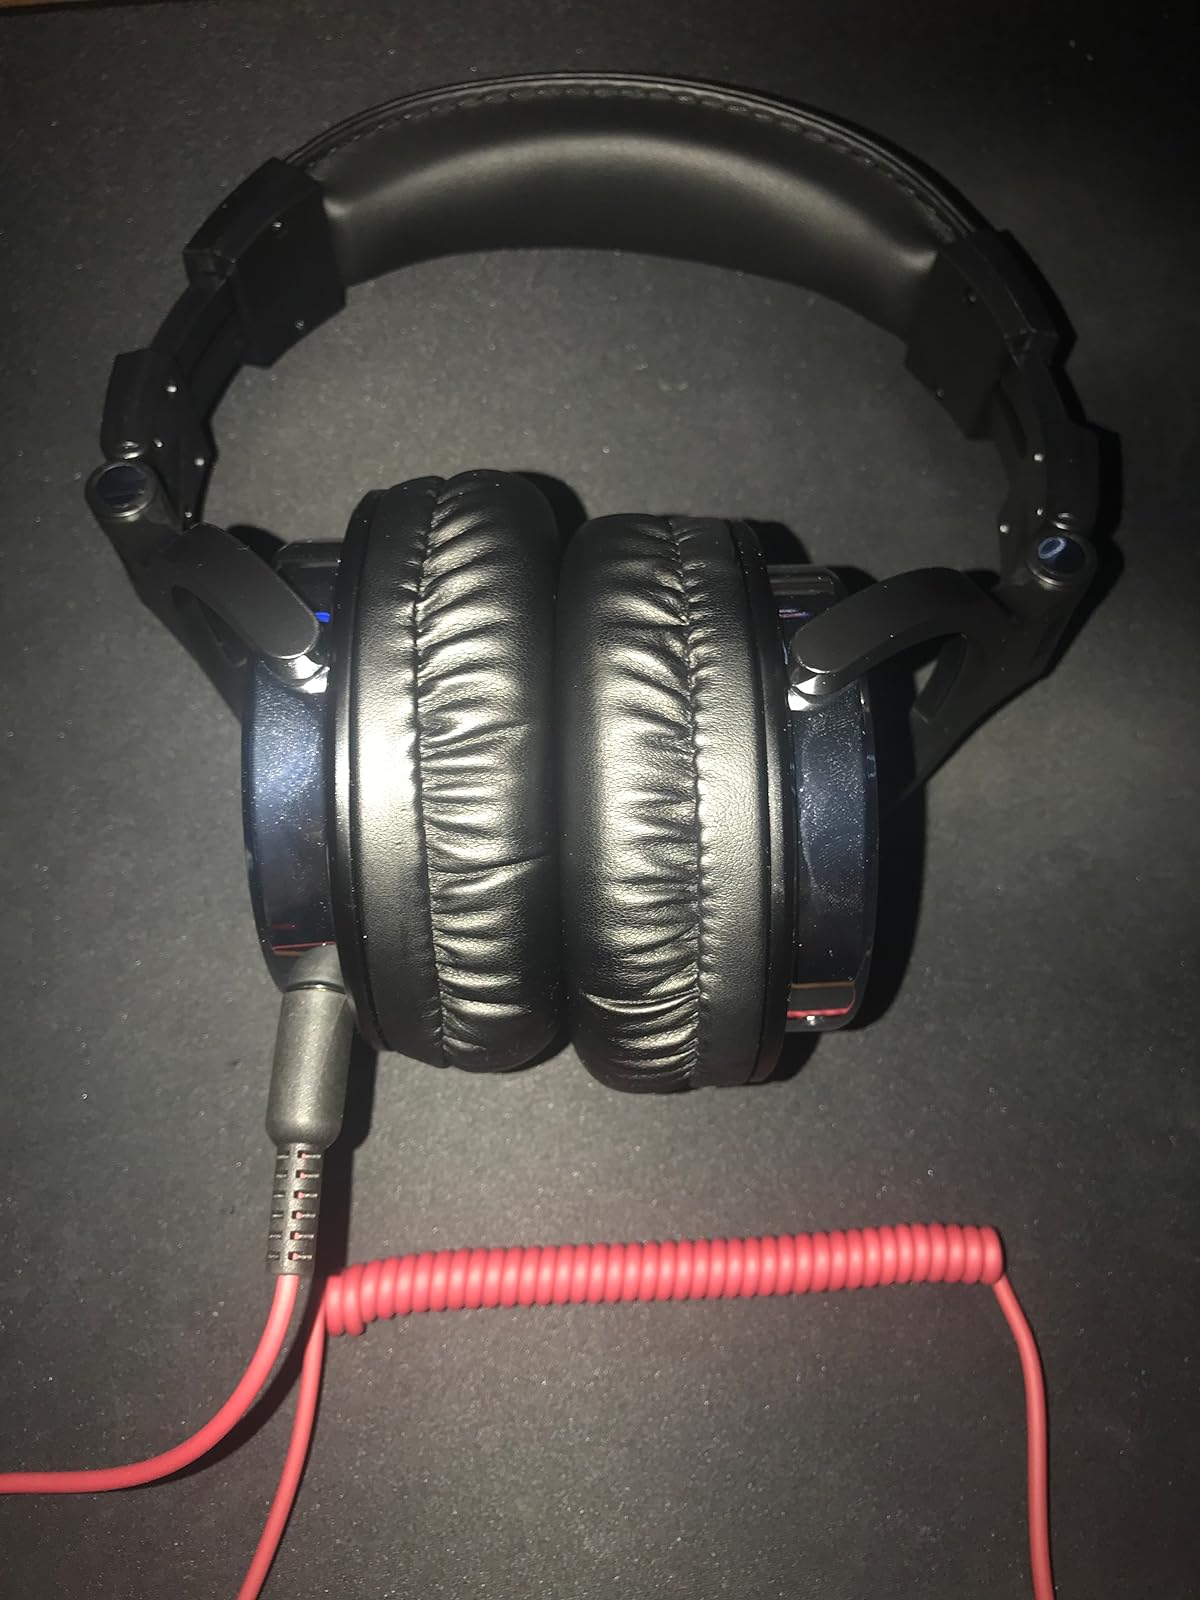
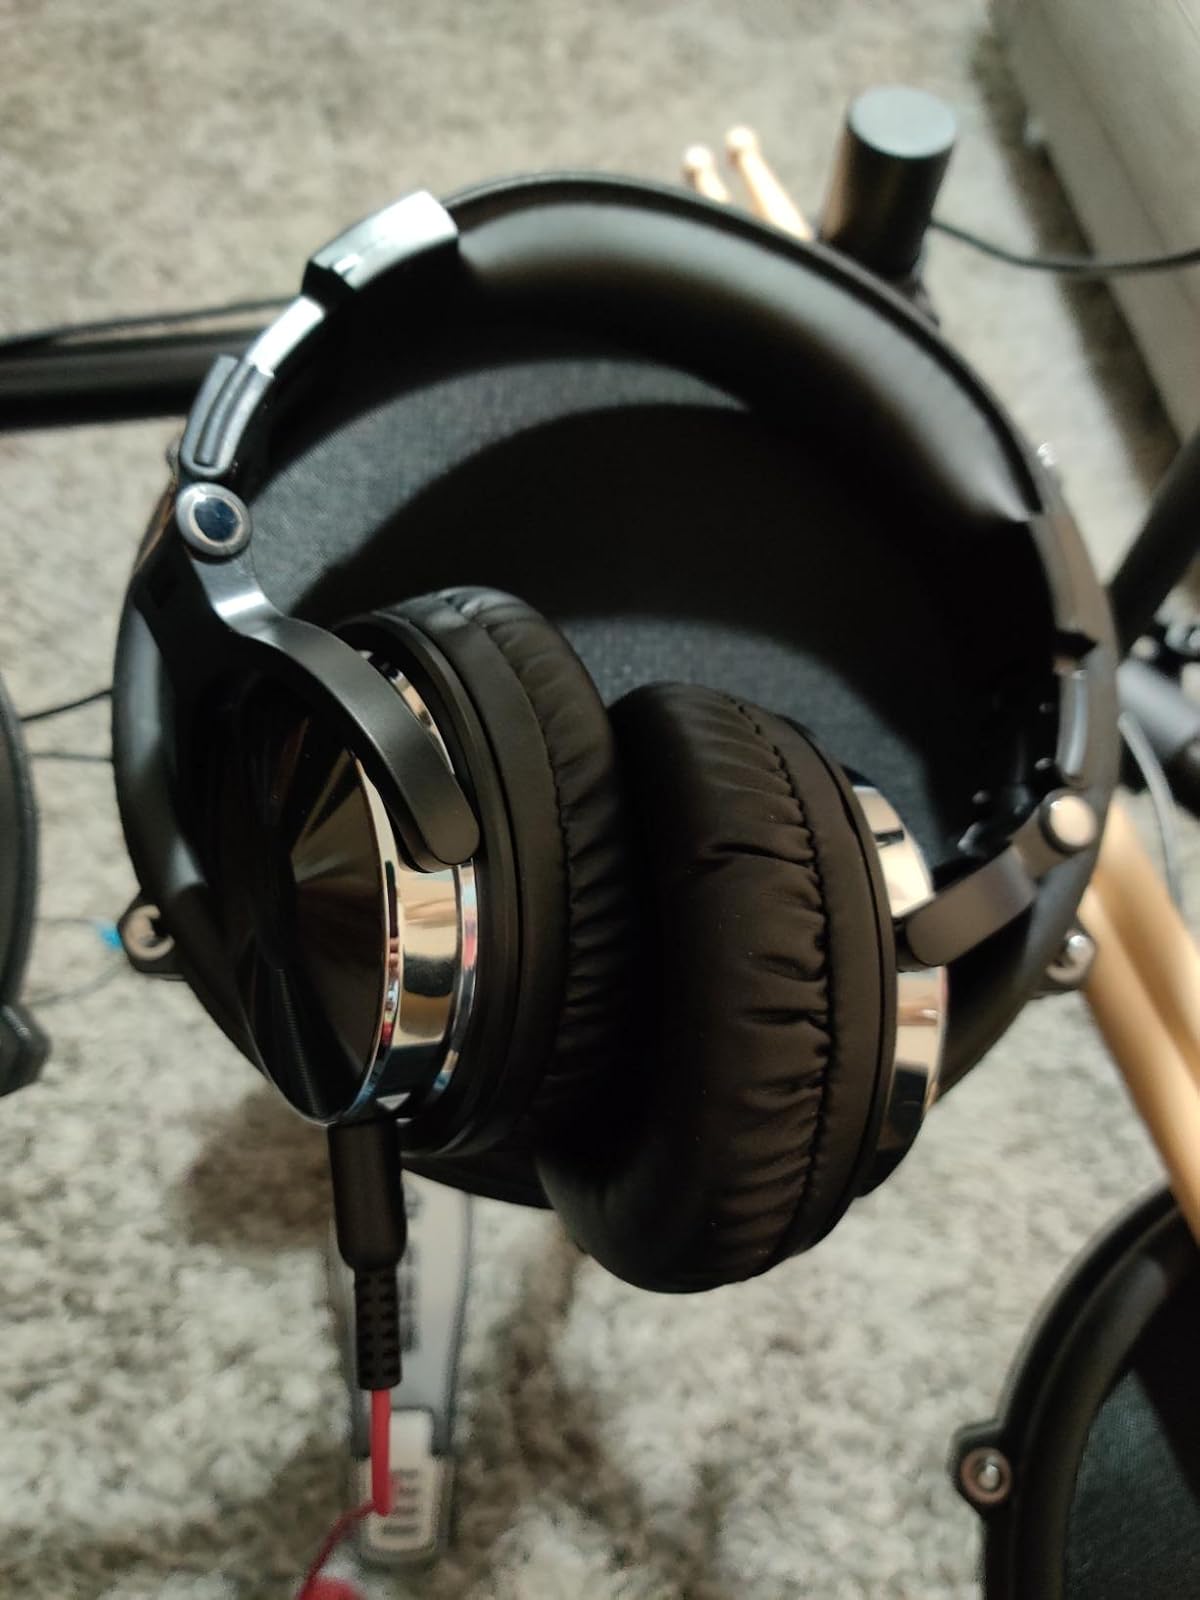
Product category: headphones
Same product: yes